Cavite–Laguna Expressway

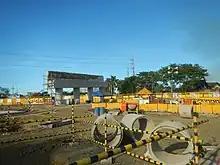
Construction of underpass along Nuvali Boulevard in Santa Rosa (May 2018)

In the 1990s and 2000s, the original plan for the expressway was Segment 5 of the Manila-Cavite Toll Expressway Project (MCTEP) under the R-1 Expressway Extension, when Cavite was going to transform into a highly industrialized province, which was conceptualized by Trade and Industry Assistant Secretary Gloria Macapagal Arroyo in 1988 when she proposed the implementation of the Cavite Trade and Industry Plan. The segment would have been a extension from Kawit, connecting to the existing Segment 4 to Noveleta that was also proposed in 2004. However, the portion was absorbed into the planned link between CAVITEX and CALAX (CAVITEX–CALAX Link).